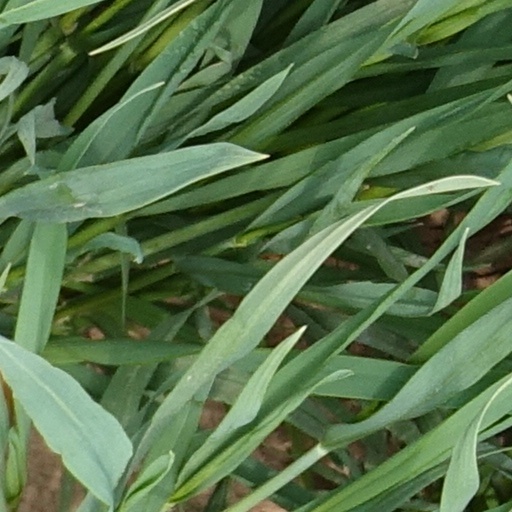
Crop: wheat